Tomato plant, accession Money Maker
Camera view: horizontal (90 deg, fisheye); turntable rotation: 90 degrees
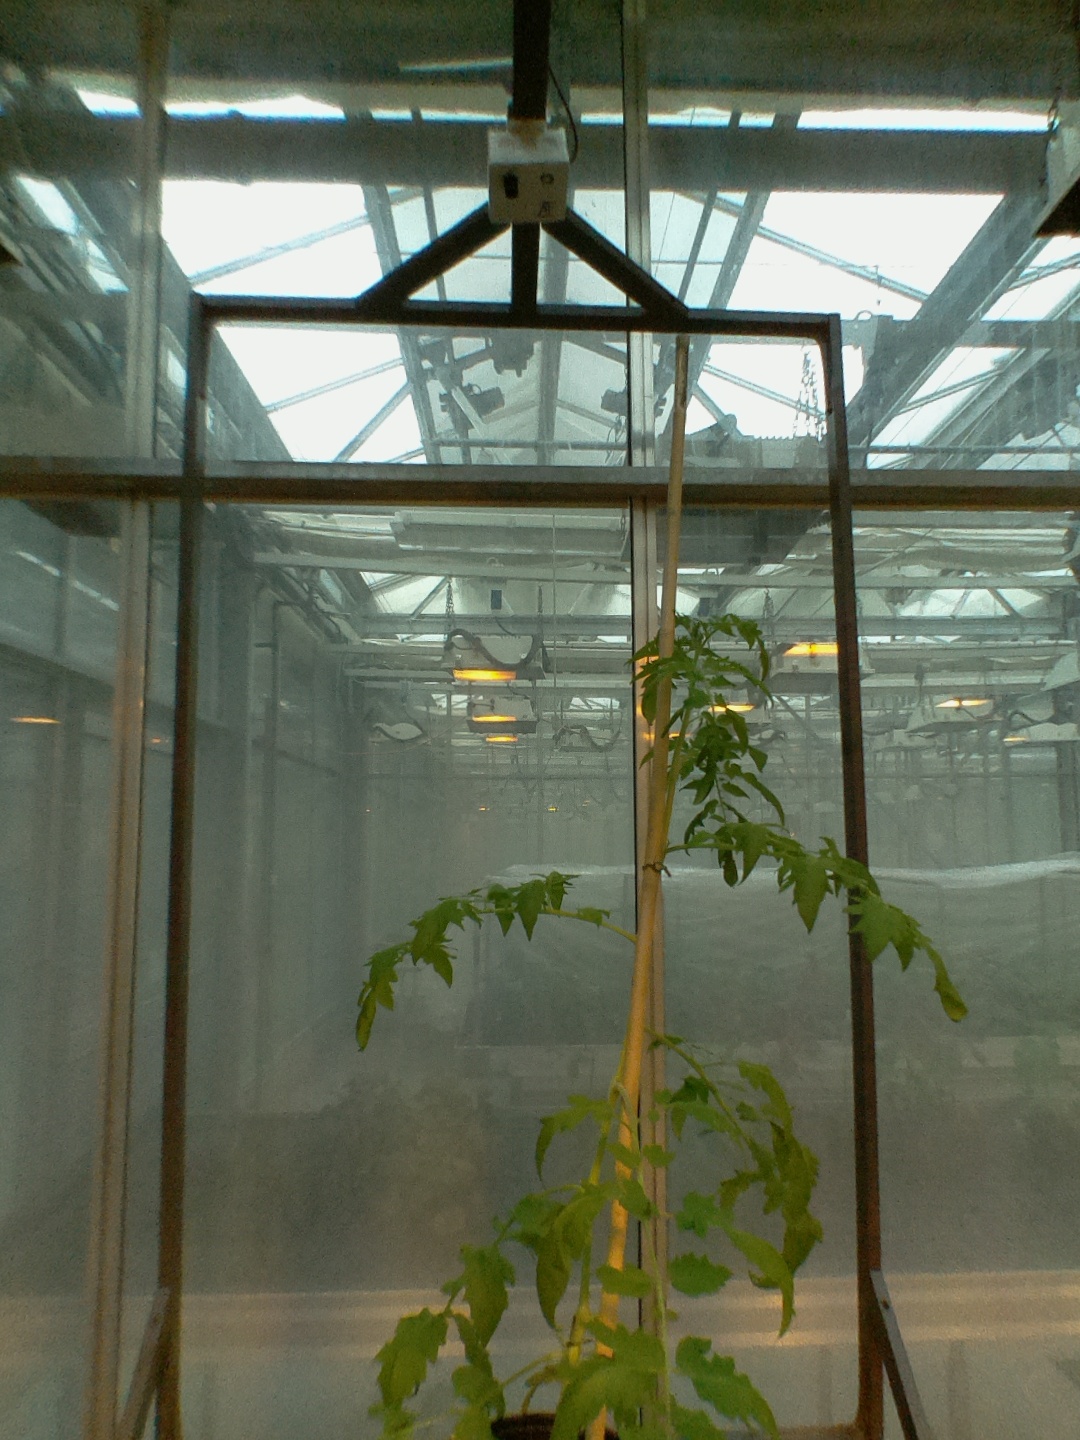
BBCH growth stage 60: First flowers open